Damien Sandras

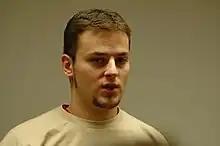
Damien Sandras at FOSDEM 2006

Damien Sandras is known in the free software community due to his work on GNOME, more specifically on Ekiga, the leading open-source softphone for the Linux desktop. He is one of the founders of FOSDEM, an event dedicated to free software developers in Europe.